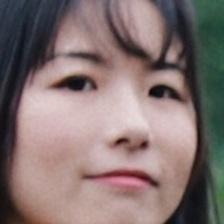
Label: faces